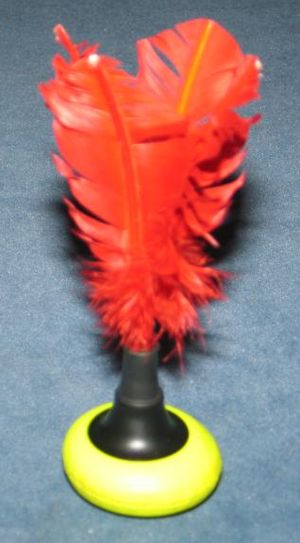
Indiaca
En indiaca
Indiaca er betegnelsen for et spil eller en sport, der spilles med en speciel bold, der selv betegnes indiaca. Spillet leder tanken hen på volleyball, når man ser bort fra boldens udformning.